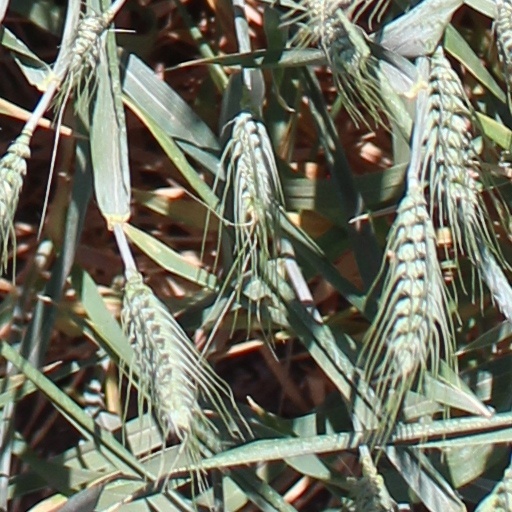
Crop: wheat